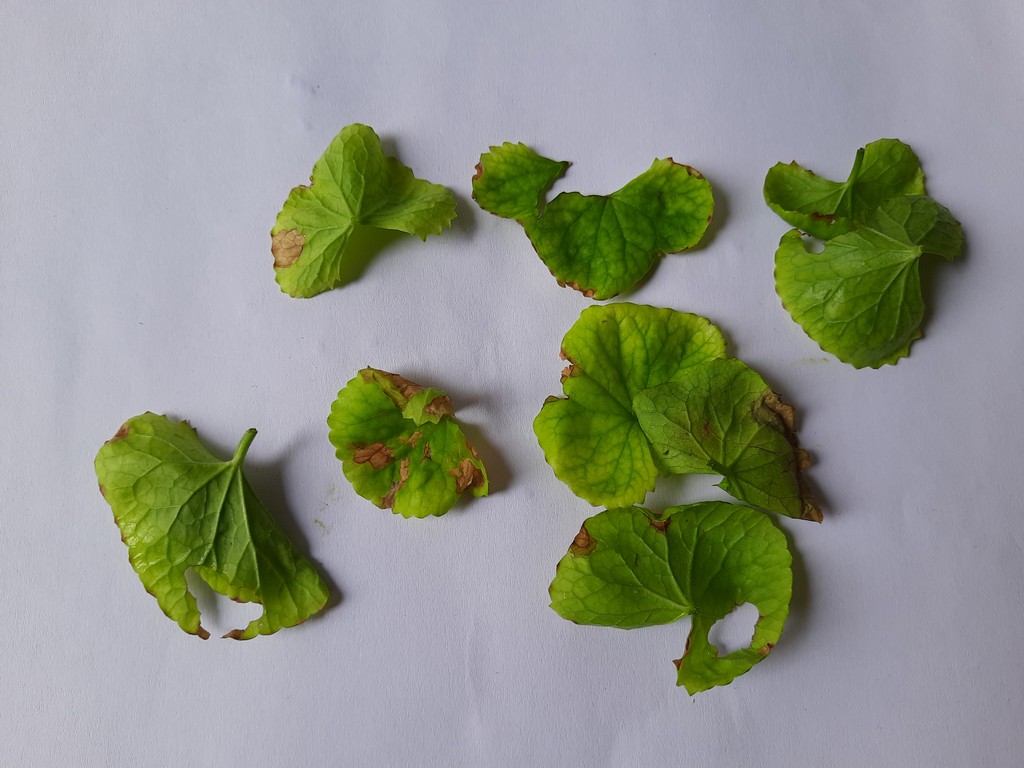
Label: Unhealthy